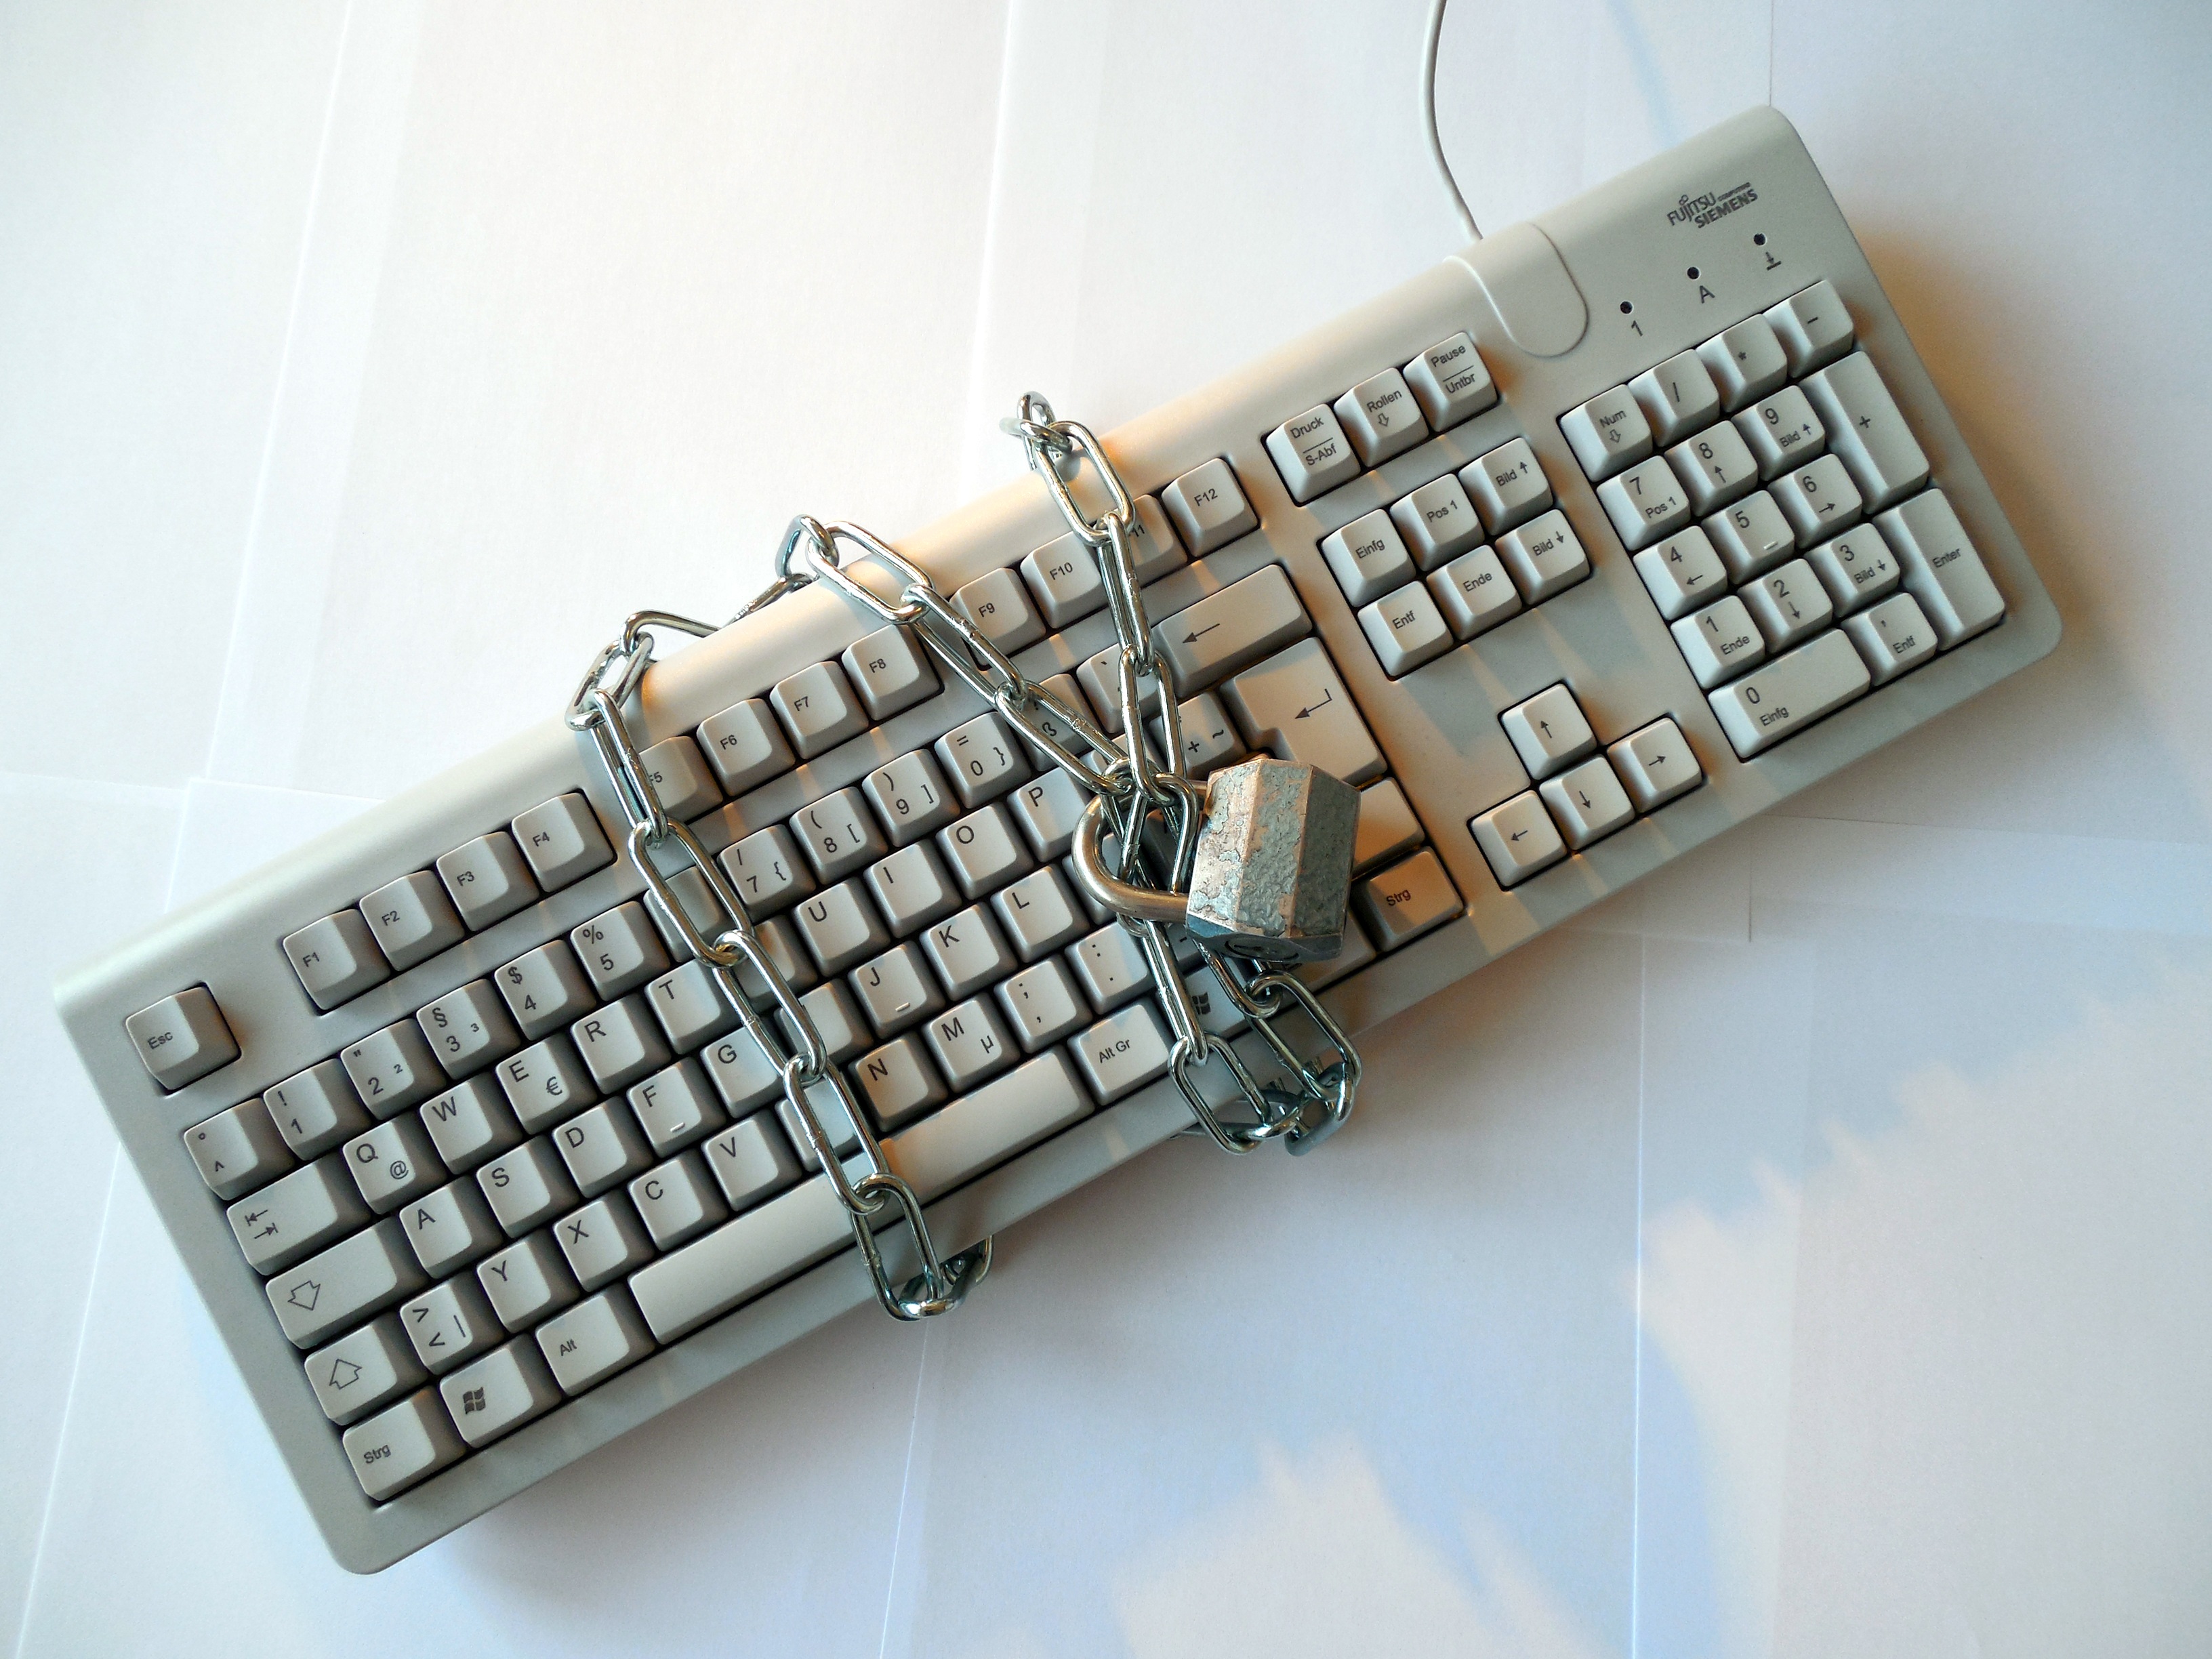
computer, hand, keyboard, technology, chain, castle, security, padlock, pc, protection, password, protect, secure, multimedia, sure, computer keyboard, trojan, data theft, privacy policy, numeric keypad, electronic device, musical keyboard, keyword, electronic keyboard